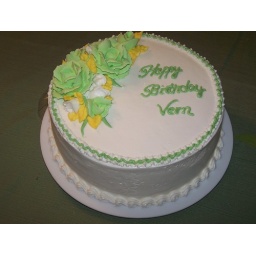
2-layer cake, torted and filled with choc fudge, white buttercream and red raspberry fillings. Iced in buttercream with green roses and yellow leaves.